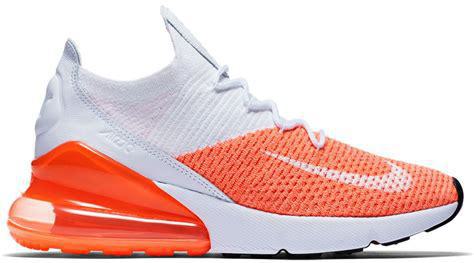
Brand: Nike
Model: Air Max 270 Flyknit